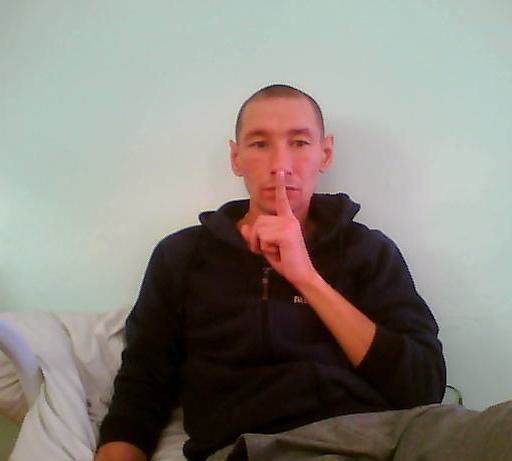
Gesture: mute